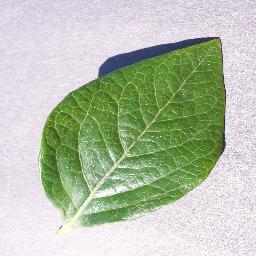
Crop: blueberry
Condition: healthy